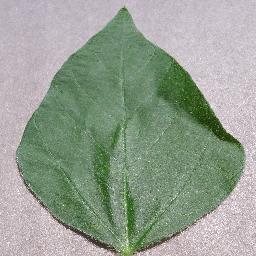
Label: Soybean___healthy